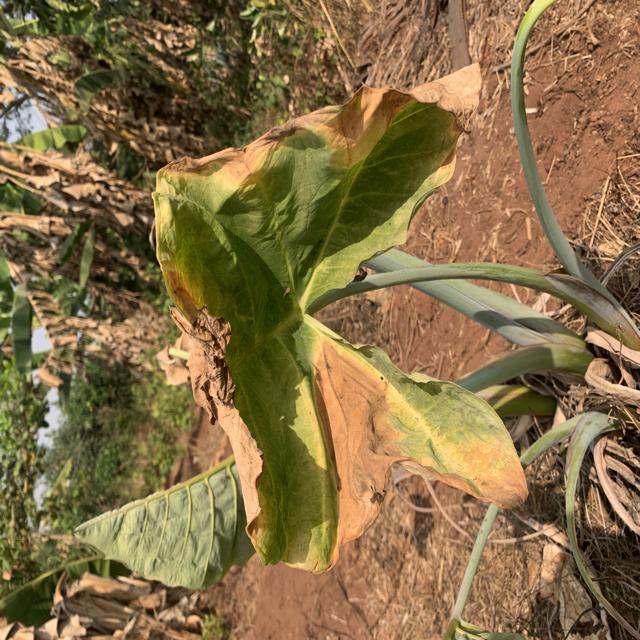
Label: Mid_Blight